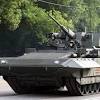
Label: BMP